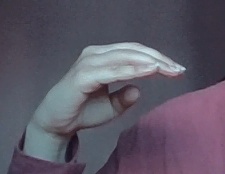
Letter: jeem